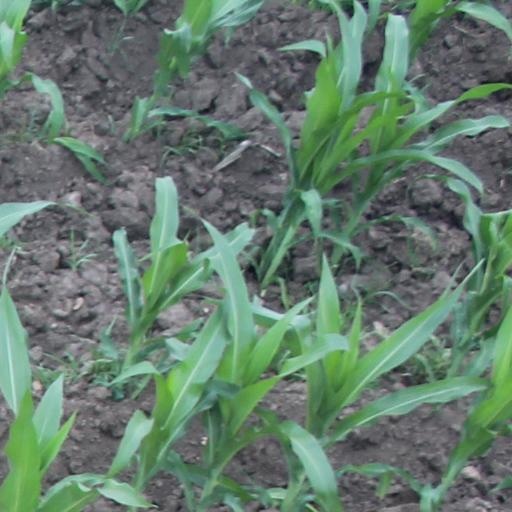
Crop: maize; corn